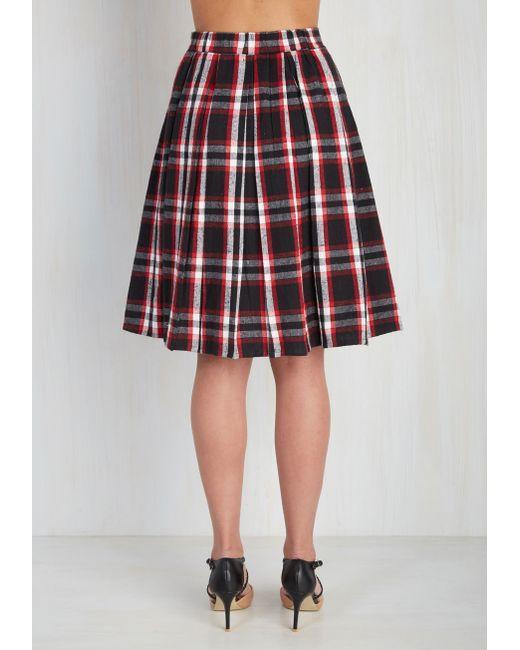
Schwarz-weiß-rot gestreifter Rock für Damen